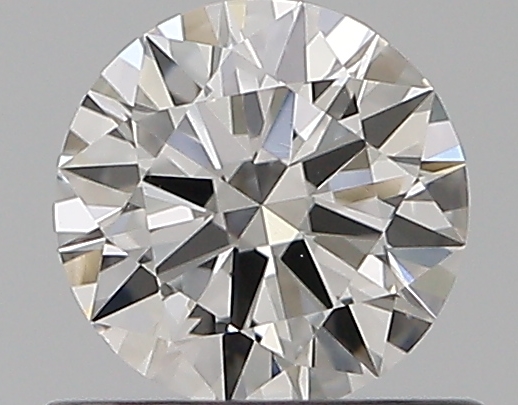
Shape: round
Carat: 0.5
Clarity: VS1
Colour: D
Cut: EX
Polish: EX
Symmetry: EX
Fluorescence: N
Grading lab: GIA
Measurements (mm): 5.16 x 5.19 x 3.05